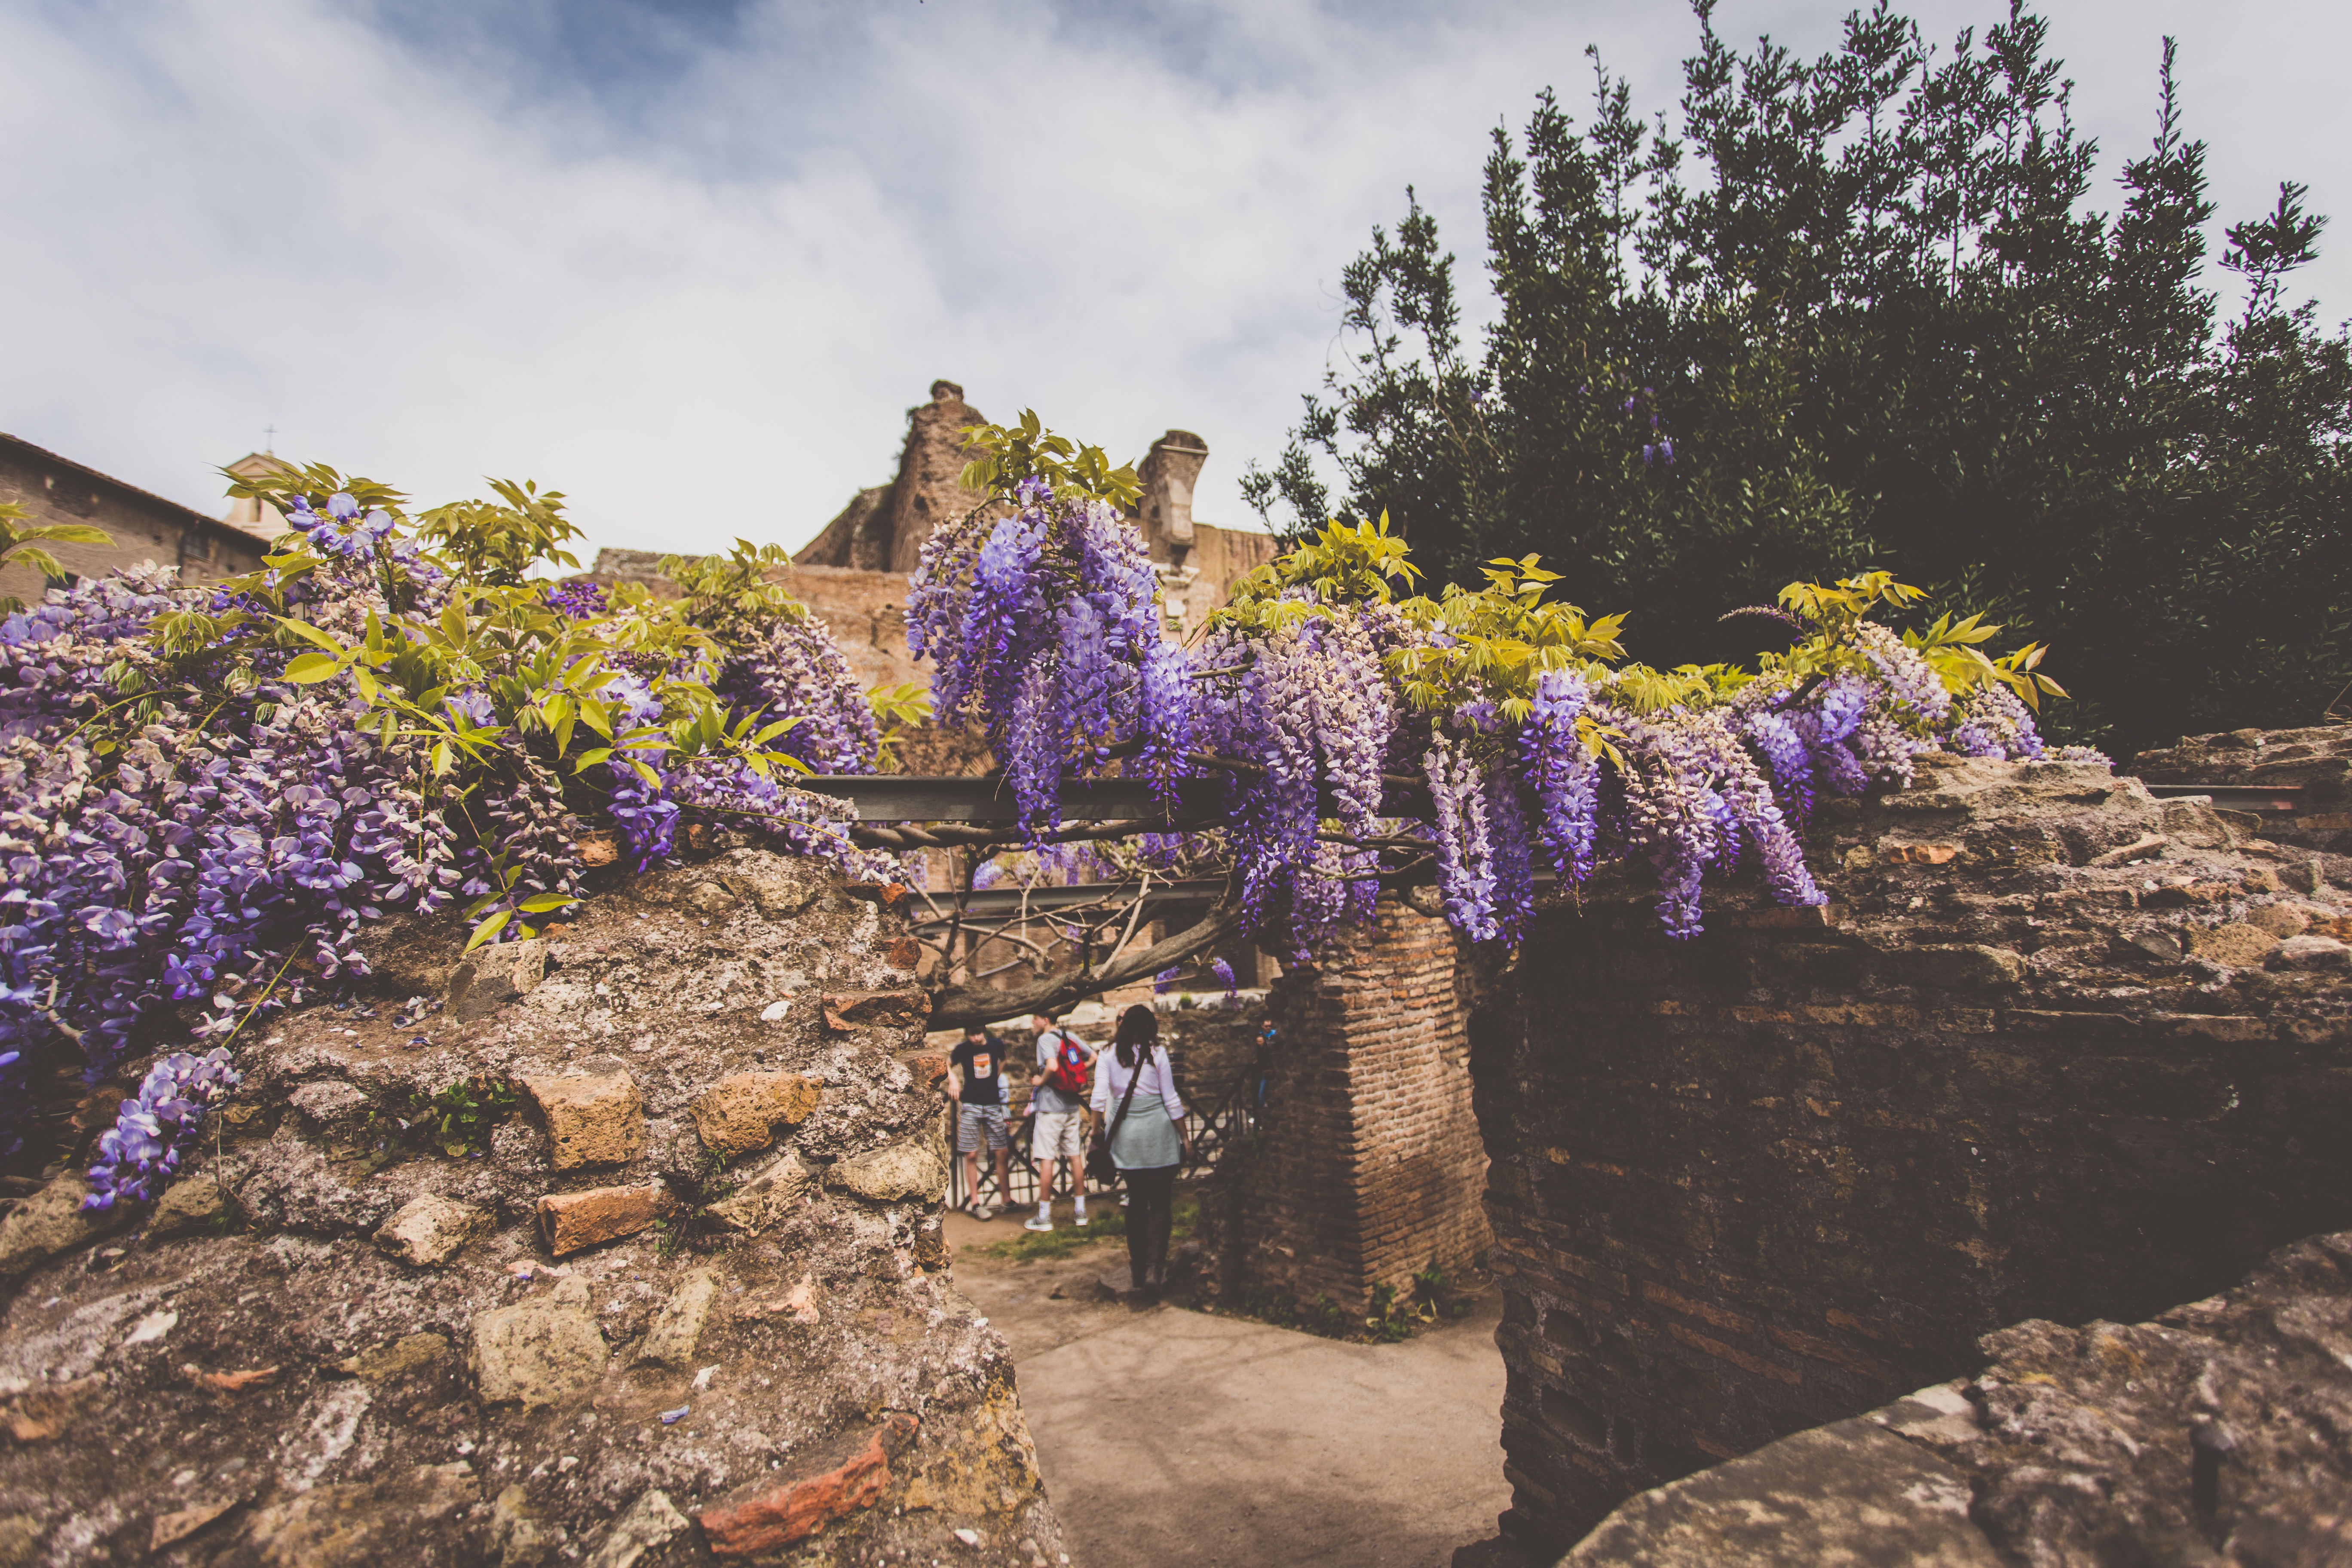
blossom, plant, flower, village, garden, tourism, flora